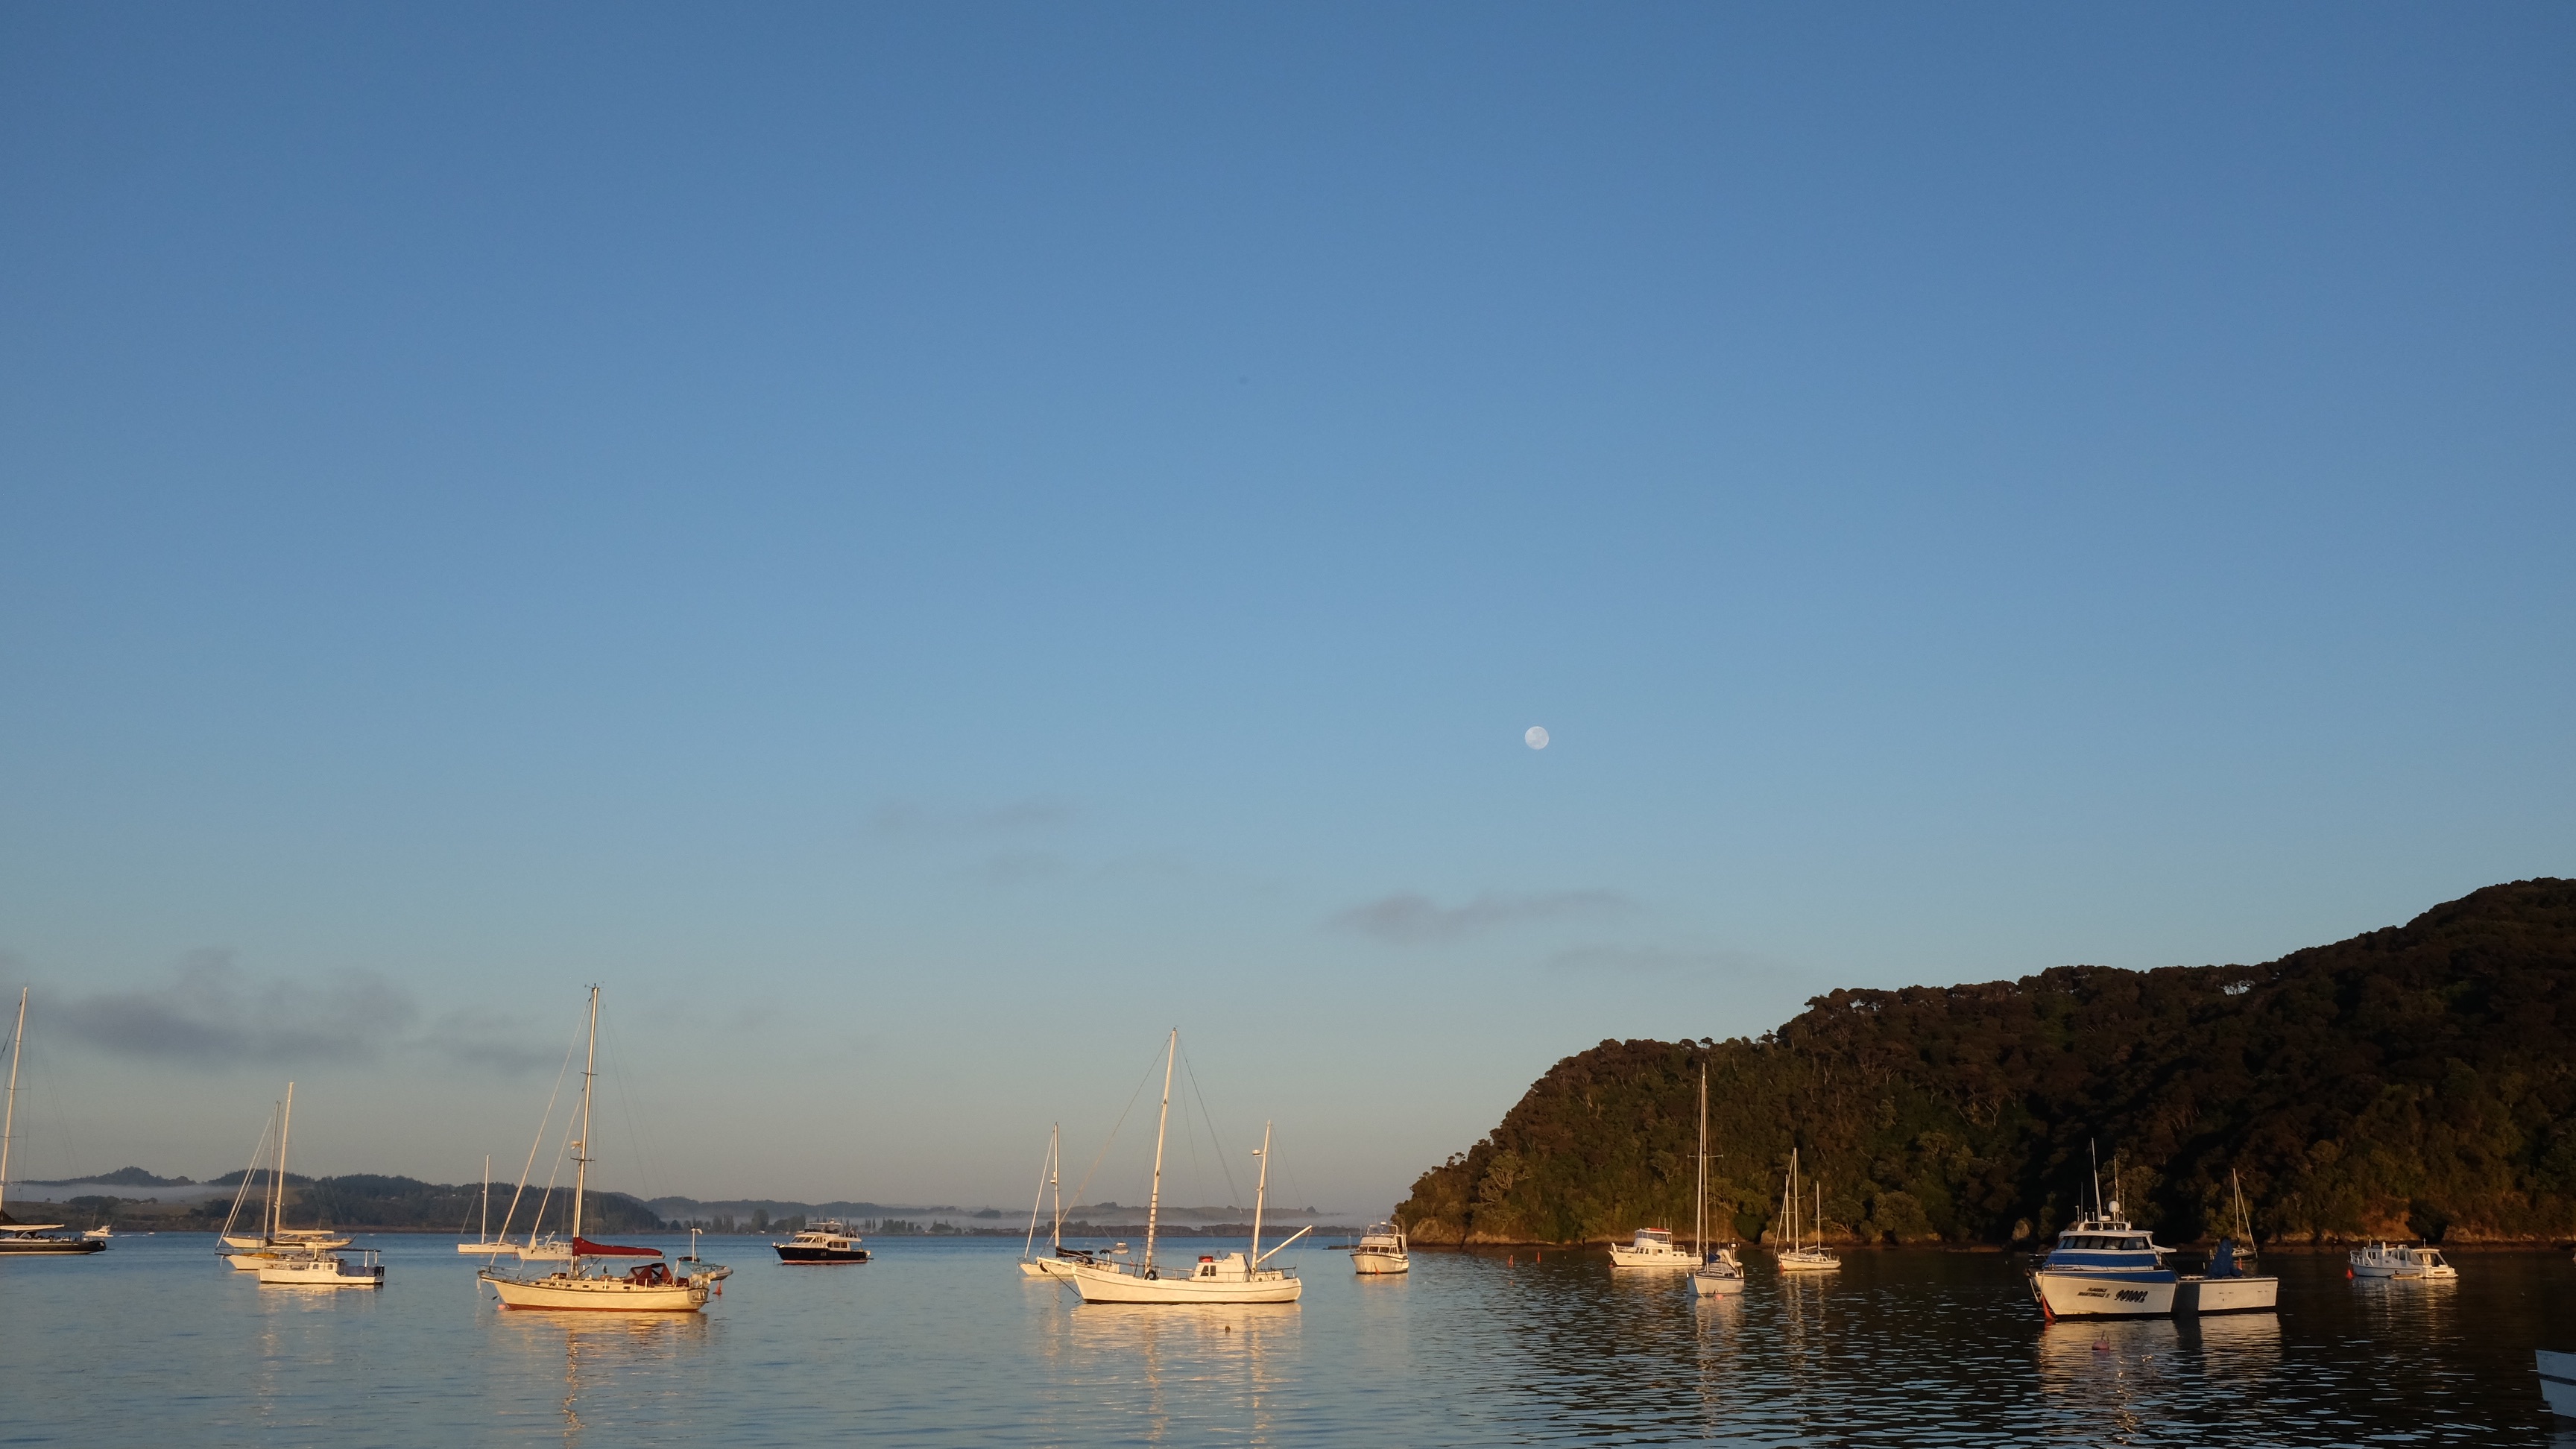
sea, coast, horizon, sky, boat, lake, dusk, evening, vehicle, sailing, bay, marina, boating